Negen Straatjes

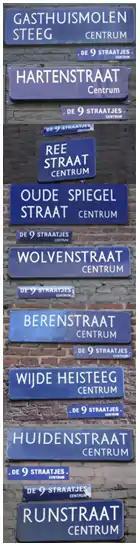
Signs from each of the nine streets

Until the end of the 16th century, the city of Amsterdam encompassed the area inside the Singel and what is now Kloveniersburgwal. After the Alteration and change in management, the city expanded in four stages between 1585 and 1665. Around 1612, during the Twelve Years' Truce, the third expansion of the city began with the reclamation of the Grachtengordel (including the area now known as Negen Straatjes) and the Jordaan between Brouwersgracht en Leidsegracht. The majority of the buildings in Negen Straatjes date from the 18th century, with little remaining of the original 17th century buildings. There are more than 140 national and municipal monuments in Negen Straatjes.